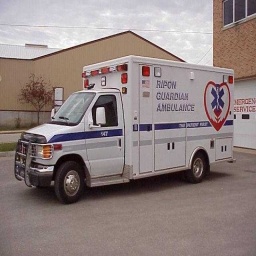
Label: ambulance